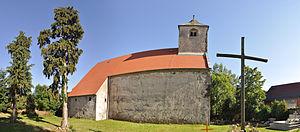
Pogwizdów est une localité polonaise de la gmina de Paszowice, située dans le powiat de Jawor en voïvodie de Basse-Silésie.